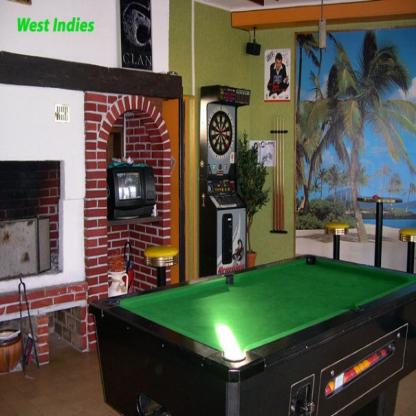
Scene: Indoor